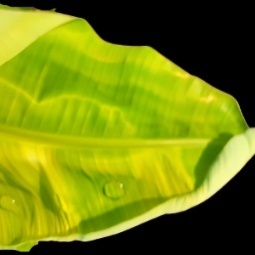
Label: Calcium